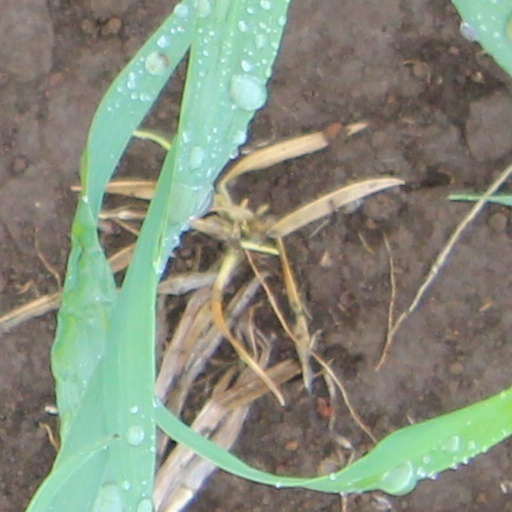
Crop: wheat